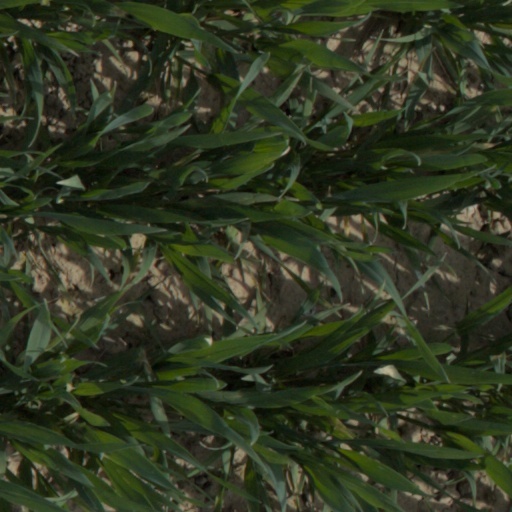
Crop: wheat